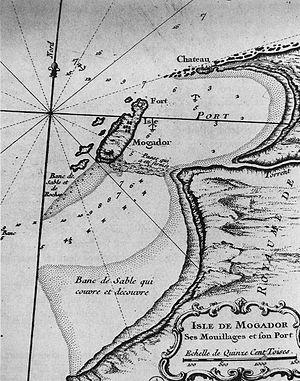
Le Castelo Real est un château portugais établi à Mogador par les Portugais en 1506, afin de servir de relais maritime sur la route suivant la côte marocaine.